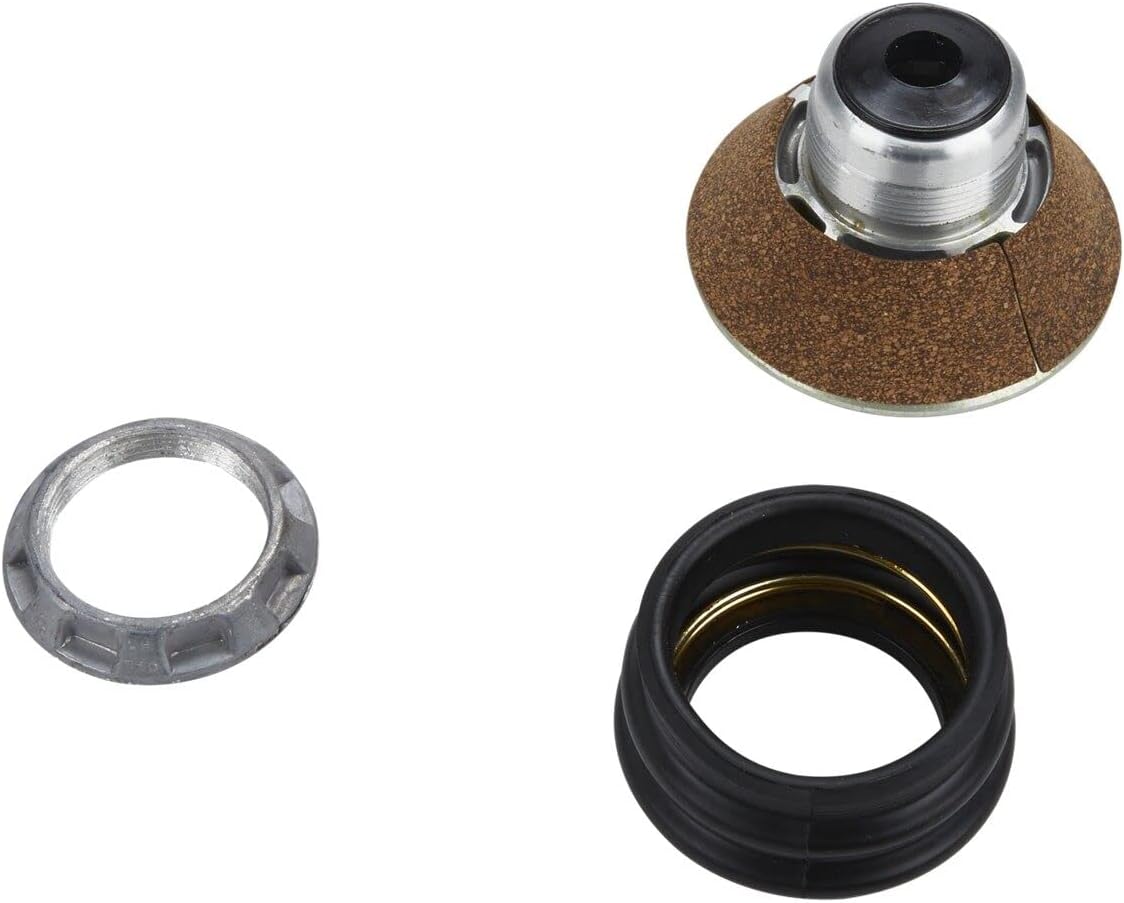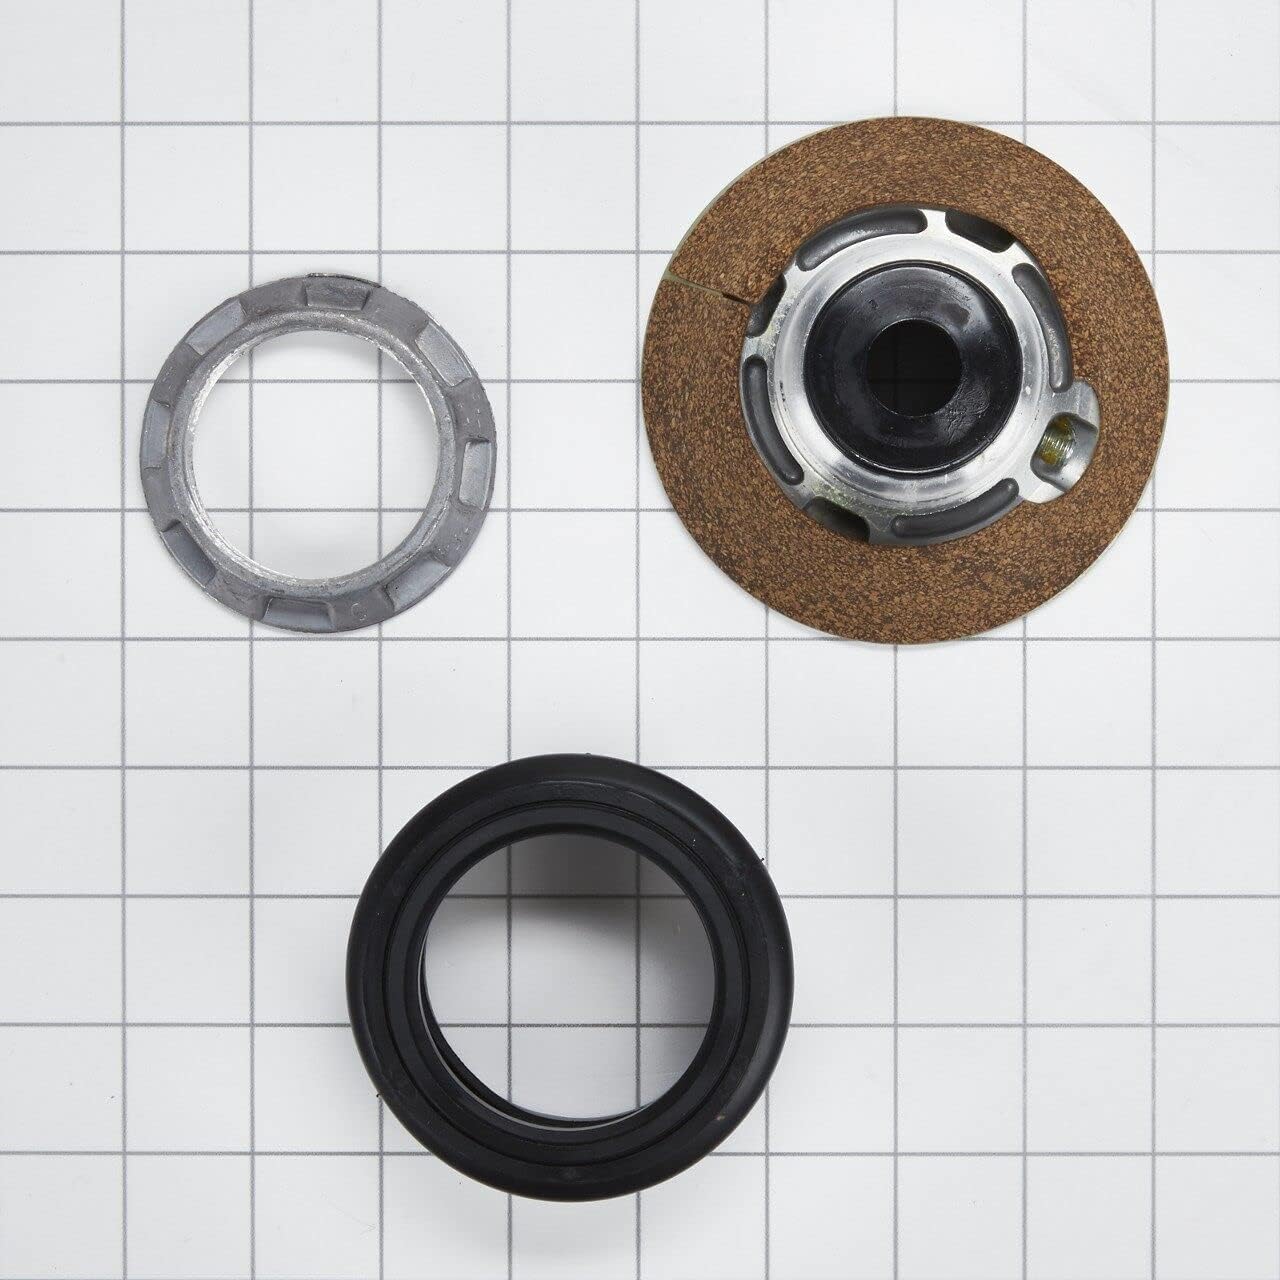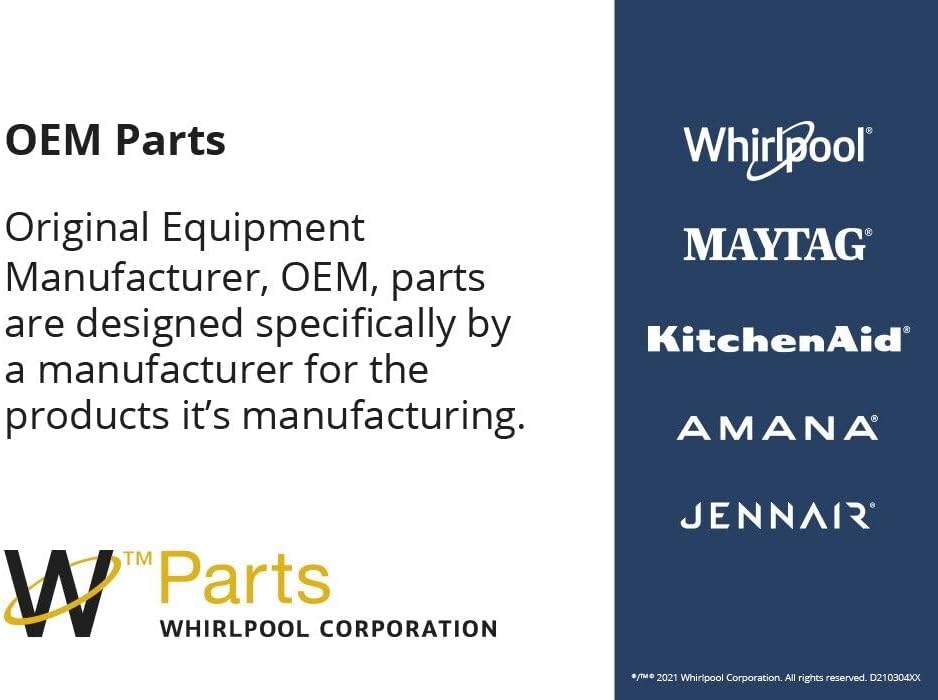
Whirlpool 6-2095720 Tub
Category: Appliances
Product Description This is a genuine replacement part. From the Manufacturer This kit comes with hub assembly, seal, and spanner nut.
Features: This is a genuine replacement part | Package Length: 7.0" | Package width: 5.0" | Package Height: 4.0"